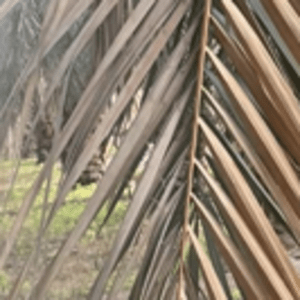
Label: Magnesium Deficiency